Vogelsang Training Area

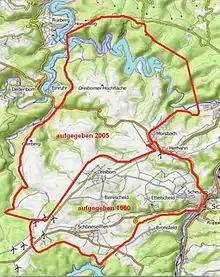
Vogelsang Training Area

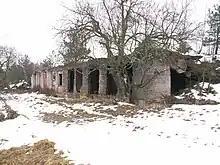
Destroyed building in the planned village of Vogelsang on the tank training area

The Vogelsang Training Area lays in the German North Eifel hills between the villages of Simmerath, Heimbach and Schleiden in the state of North Rhine-Westphalia. It was established in 1946 and handed back at the end of 2005, and consisted of the grounds of the former Nazi leadership training centre in the fort of Vogelsang ("Ordensburg Vogelsang") on the Erpenscheid hill plus additional terrain including the so-called Dreiborn Plateau. In the north and east it was bounded by the Urft Reservoir. The training area had an area of around 45 km and since 1 January 2006 has been fully incorporated into the Eifel National Park.